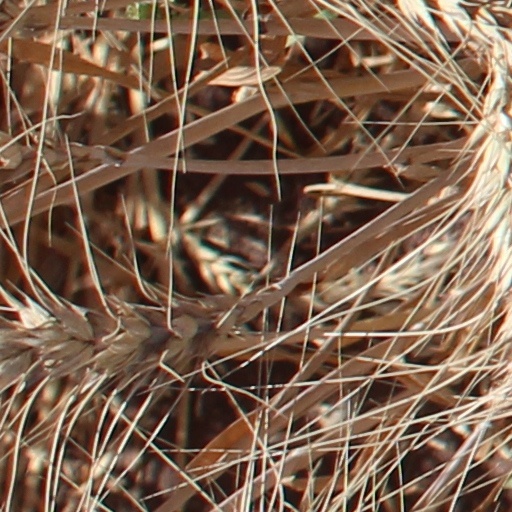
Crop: wheat